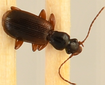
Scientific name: Cymindis neglecta
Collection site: Bartlett Experimental Forest NEON (BART), plot BART_068